Sinan Pasha Mosque (Cairo)

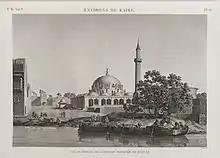
c.1800 sketch

The Sinan Pasha Mosque is a mosque in the Bulaq district in Cairo. It was established by the governor of Cairo Koca Sinan Pasha around 1571.